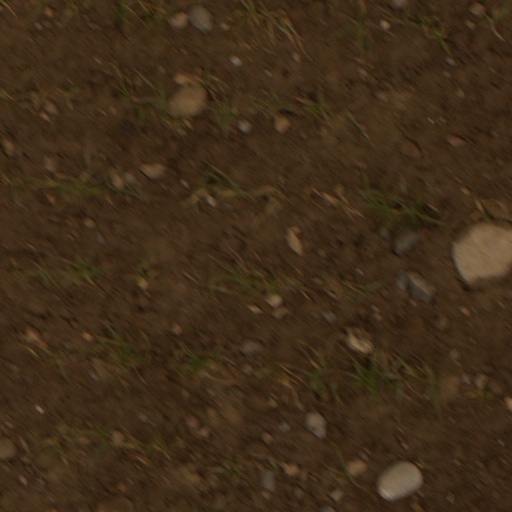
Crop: wheat